Food spoilage

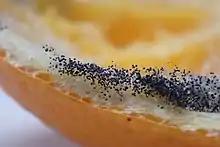
Fungus growing on the peel of an orange

Fungi have been seen as a method of food spoilage, causing only an undesirable appearance to food, however, there has been significant evidence of various fungi being a cause of death. Fungi are caused by acidifying, fermenting, discoloring and disintegrating processes and can create fuzz, powder and slimes of many different colors, including black, white, red, brown and green.